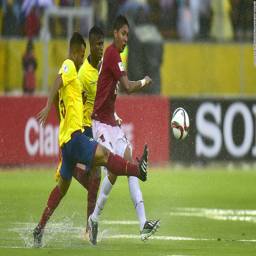
despite the treacherous conditions , the match was not abandoned and the drenched players had to battle it out .